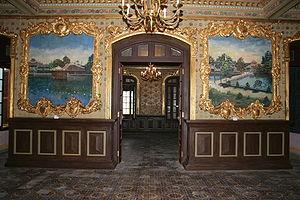
Le palais An Dinh est un palais situé à Hué, au centre du Viêt Nam dans le quartier d'An Cựu.